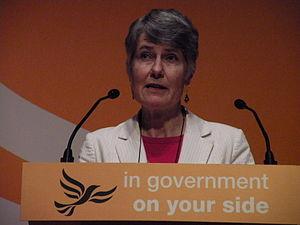
Fiona Hall, née le 15 juillet 1955 à Swinton, est une femme politique britannique.